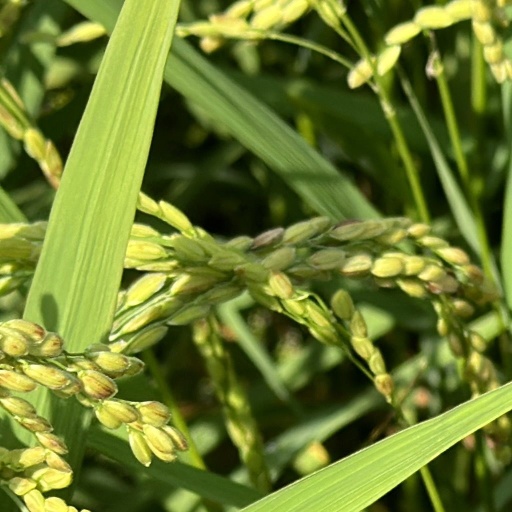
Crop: rice